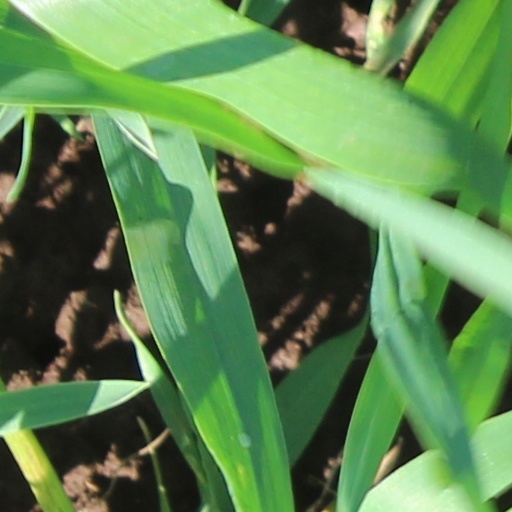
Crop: wheat